Describe the emotion expressed in this image:  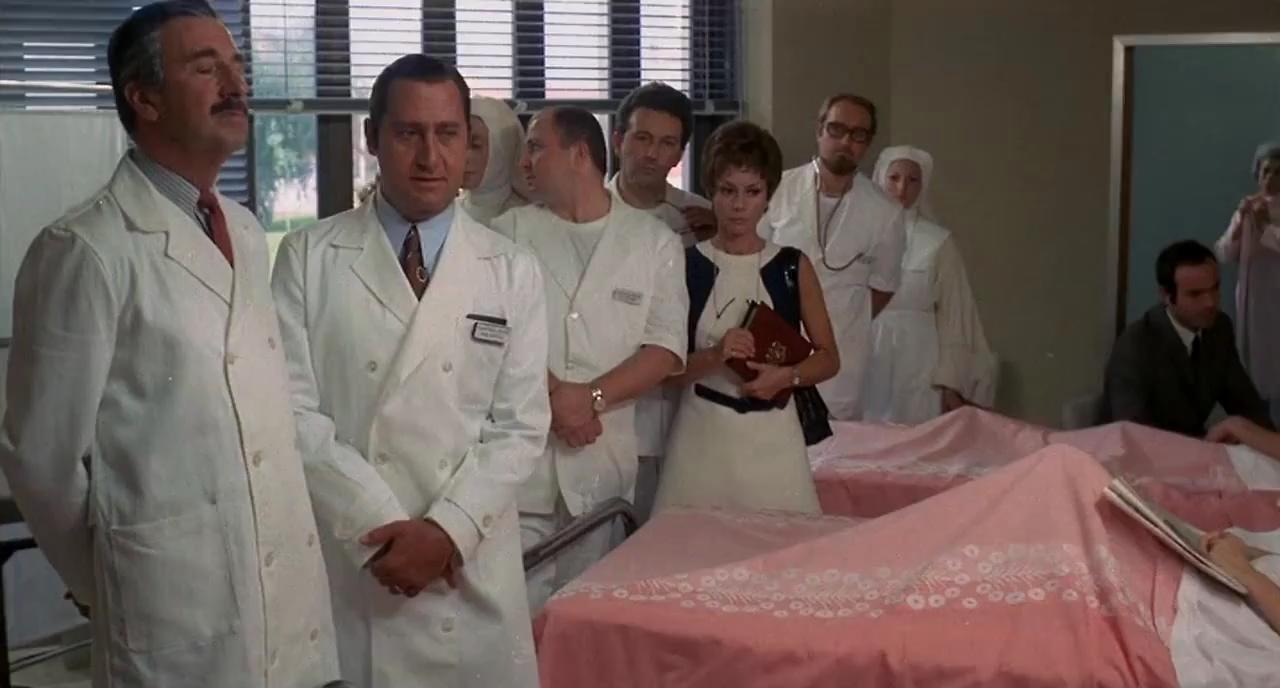
This person displays Fear, valence and arousal with low intensity.